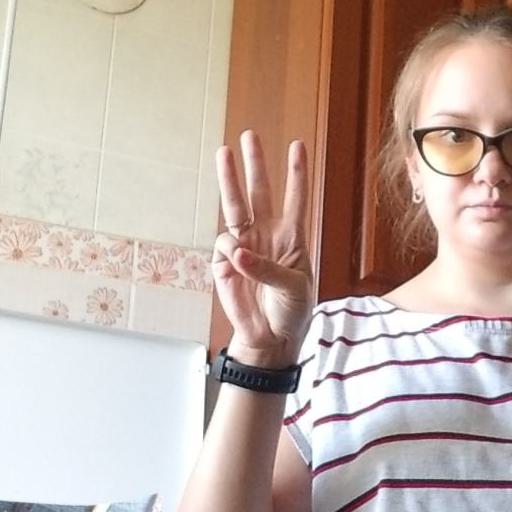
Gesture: three